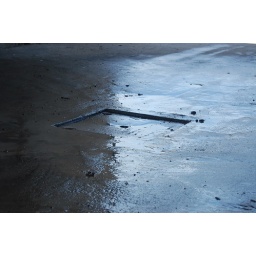
The floor of a car wash in Port Aransas.